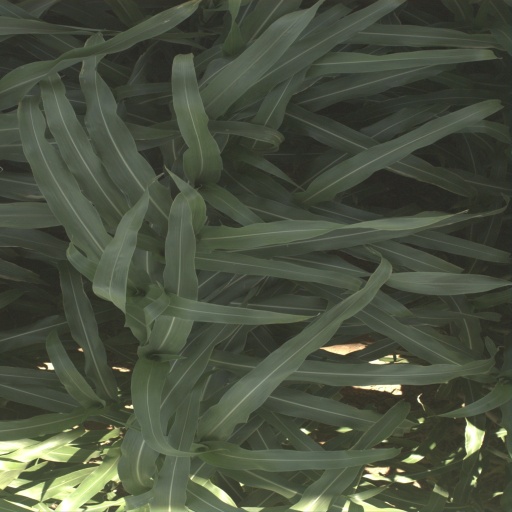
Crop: sorghum